Alfred Waterhouse

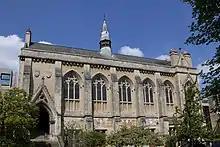
Hall, Balliol College, Oxford (1873–78) the Gothic style is less fussy than the earlier work at the college, the roofscape is especially restrained for Waterhouse, the style though Decorated Gothic has a Perpendicular feel especially the window aprons.

St Mary's Church of England parish church in Twyford, Hampshire (1876–78) is a village church it replaced the previous dilapidated medieval church. It was built in a decorated Gothic style, the roof is covered in red tiles and the walls are of knapped flint with bands of red brick. Showing similar patterning to the Natural History Museum and was designed at the same time. The columns in the nave and windows in the clerestory are from the old church and were incorporated into the building. The builders were Messers Dyer. Stained glass was made by Heaton Butler & Bayne and F.T. Odell, decorative iron work was by Hart Son Peard &Co., ceramic floor tiles were made by W. Godwin and the heating system was by G.N. Haden. Thomas Fairbairn donated £1,000 towards the cost of the building his wife gave £500, a local woman Mrs Waddington gave £700 to build the spire to an amended design, originally it was to be much taller and built from stone at a cost of £2,000. The spire as built is of wood with a tile covering. The nave is of five bays with aisles, the tower is in the north west corner of the nave, the chancel is of two bays with transepts, the vestry is on the east side of the north transept. The total cost of the building was £7,655.